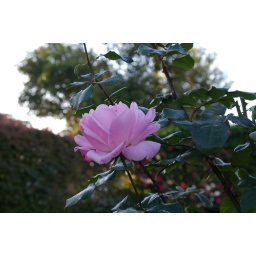
Pink rose in the front garden of Mum and Dad's house